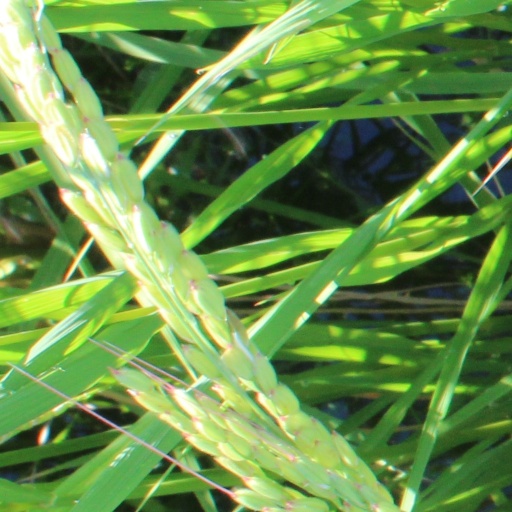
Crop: rice